Shekvetili

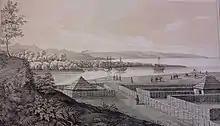
The Shekvetili Fort in the early 19th century.

Shekvetili served as an important trading locale within the southwestern Georgian Principality of Guria in the 18th century. It was occupied by an Ottoman garrison in 1723 and passed into Russian possession in the Treaty of Bucharest in 1812. The Turks referred to it as Shefketil, while to the Russians it came to be known as the Fort of St. Nicholas. According to a contemporary account, "the stores for Fort St. Nicholas are landed upon an adjoining tongue of land, and transported thither on men's shoulders."